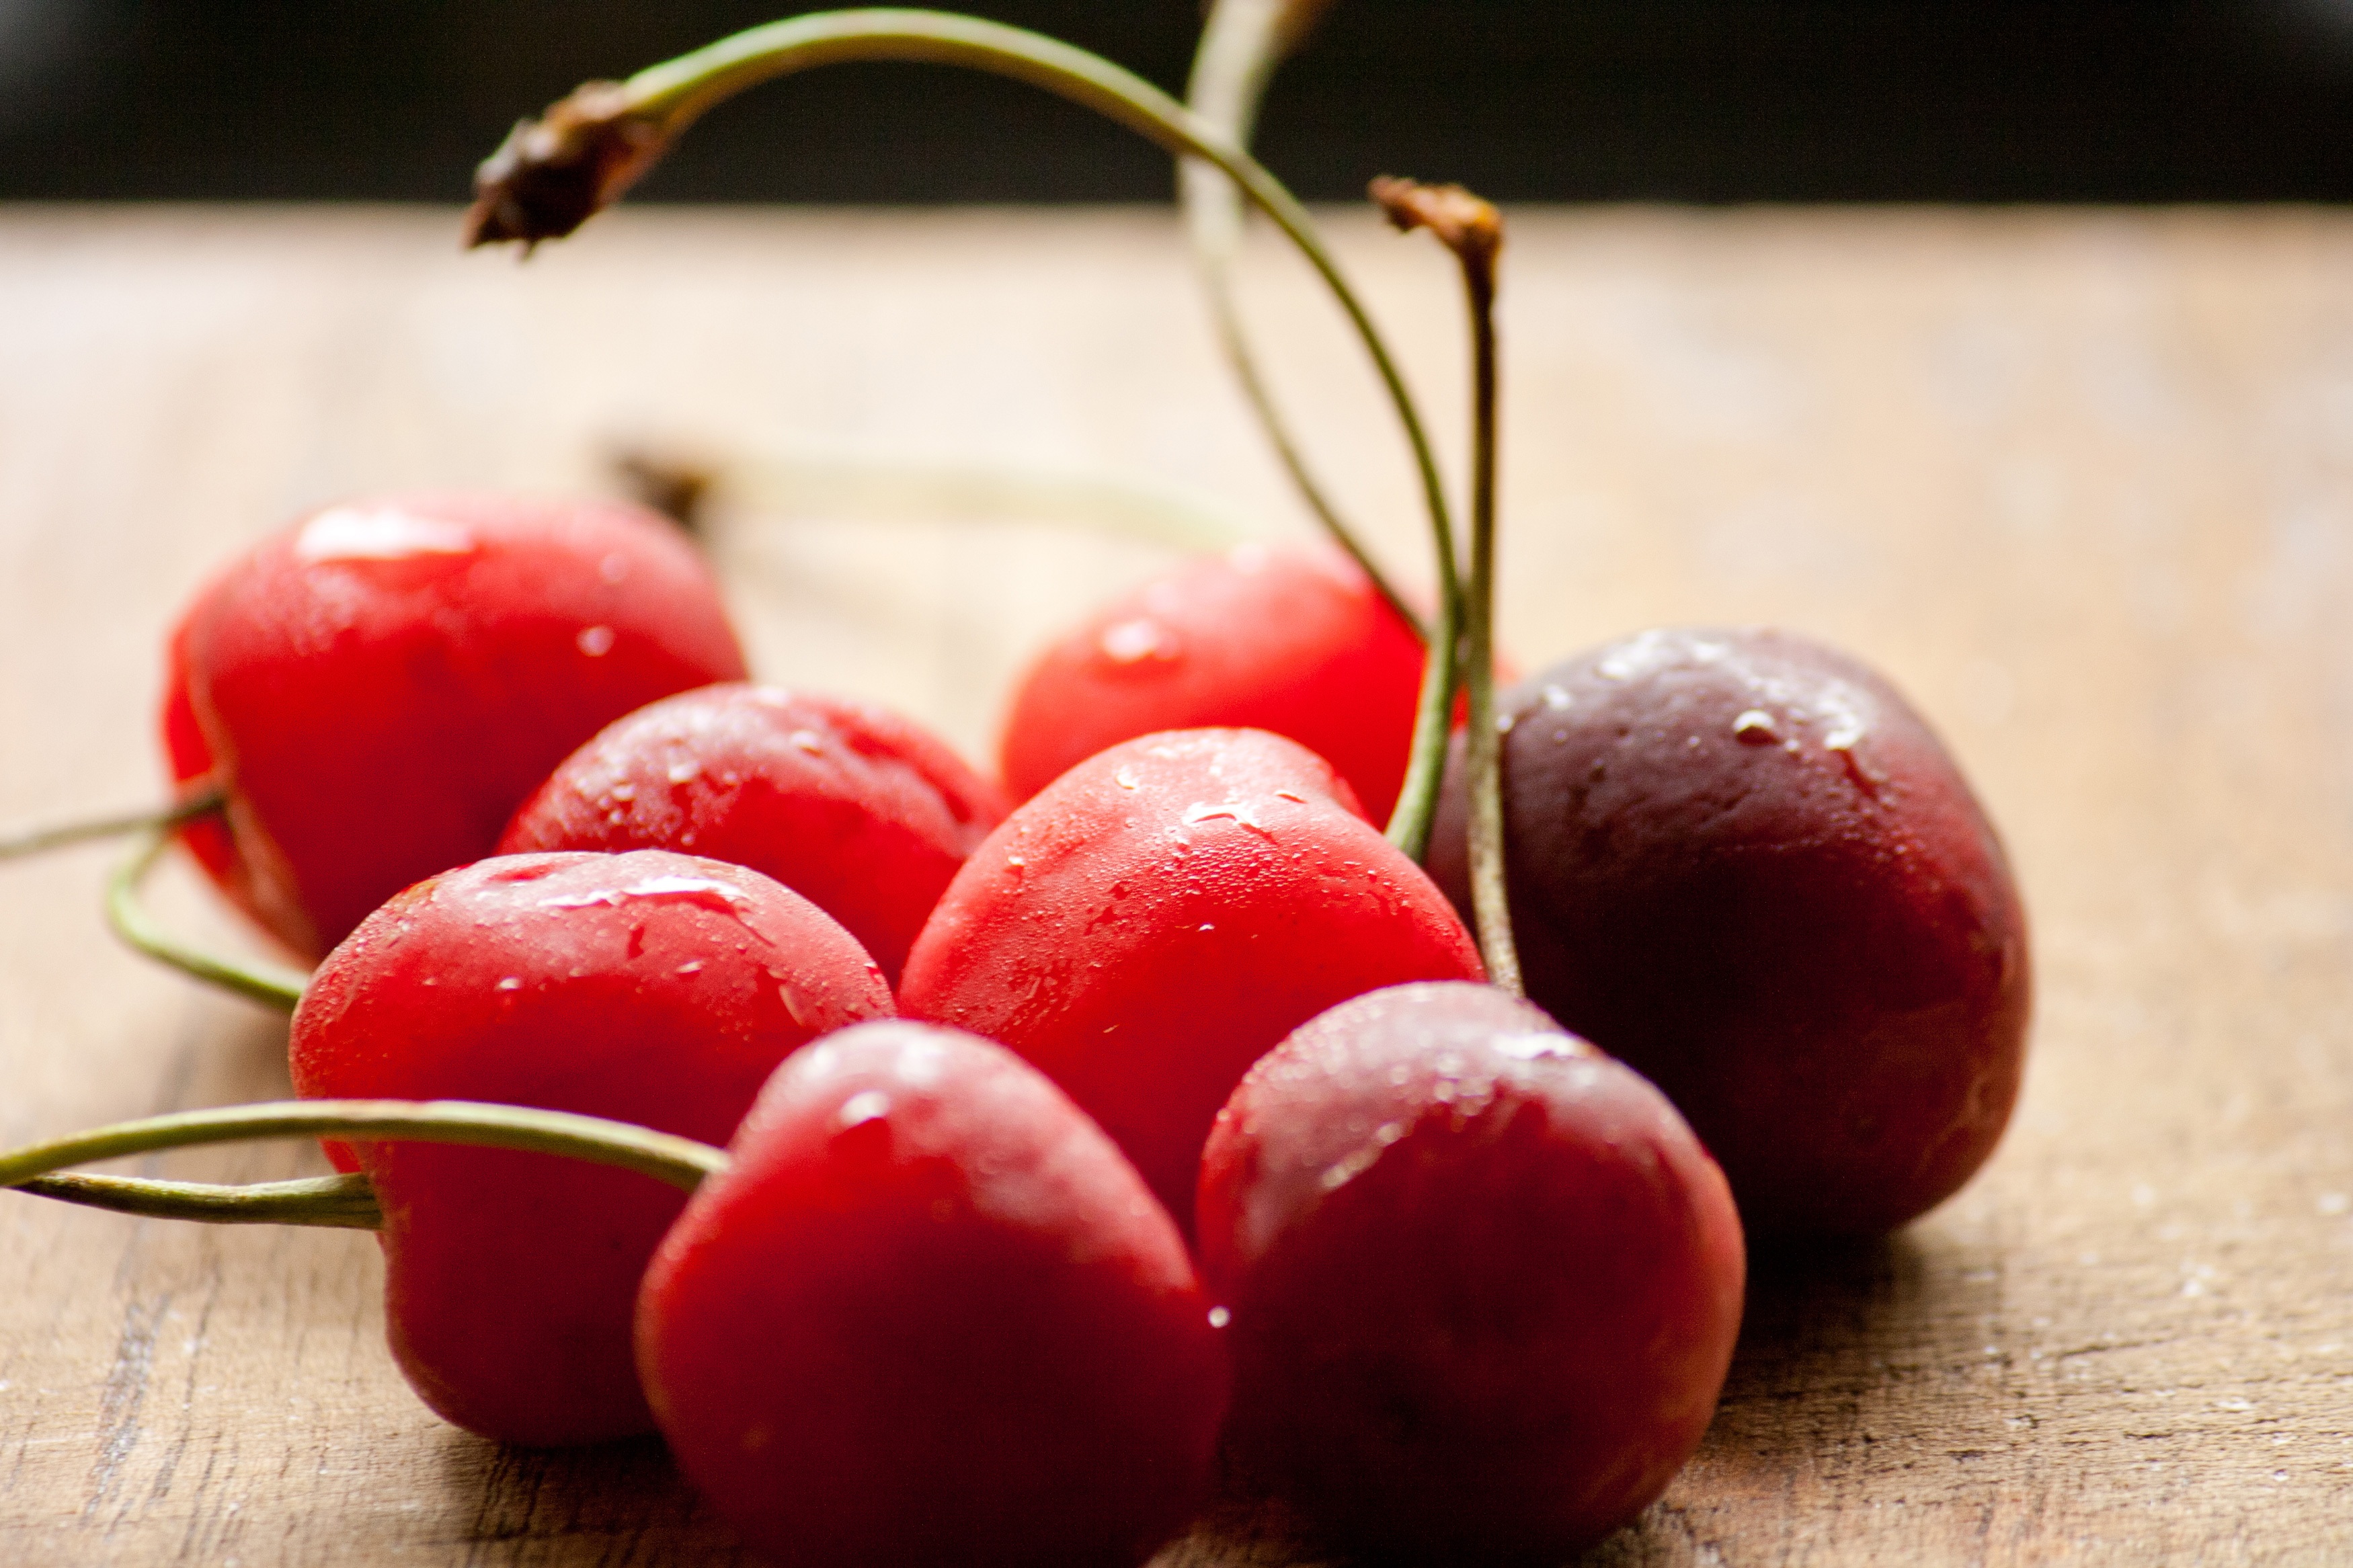
plant, fruit, berry, summer, ripe, food, red, produce, vegetable, fresh, juicy, healthy, radish, vitamin, nutrition, tasty, fruits, vegetarian, cherry, organic, cherries, flowering plant, rose family, land plant